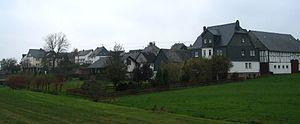
Benzweiler est une municipalité du Verbandsgemeinde Rheinböllen, dans l'arrondissement de Rhin-Hunsrück, en Rhénanie-Palatinat, dans l'ouest de l'Allemagne.